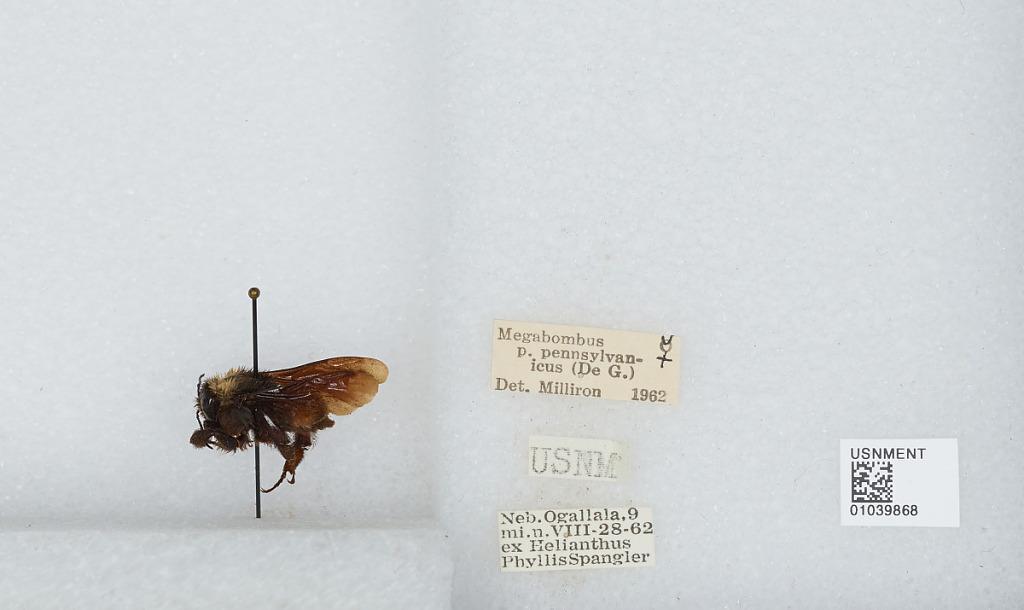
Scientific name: Bombus (Fervidobombus) pensylvanicus pensylvanicus (De Geer)
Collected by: P. Spangler
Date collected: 1962-8-28
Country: United States
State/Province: Nebraska
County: Keith
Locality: Ogallala, 9 miles north
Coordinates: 41.2222, -101.671
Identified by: Milliron